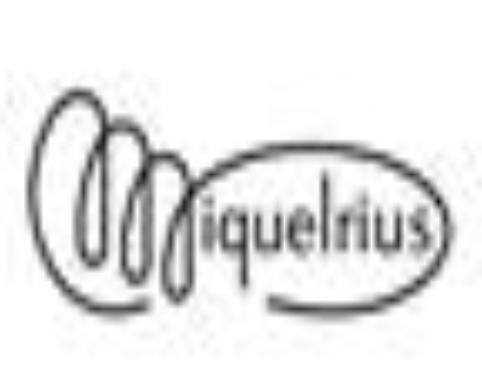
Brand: miquelrius-1
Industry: Necessities